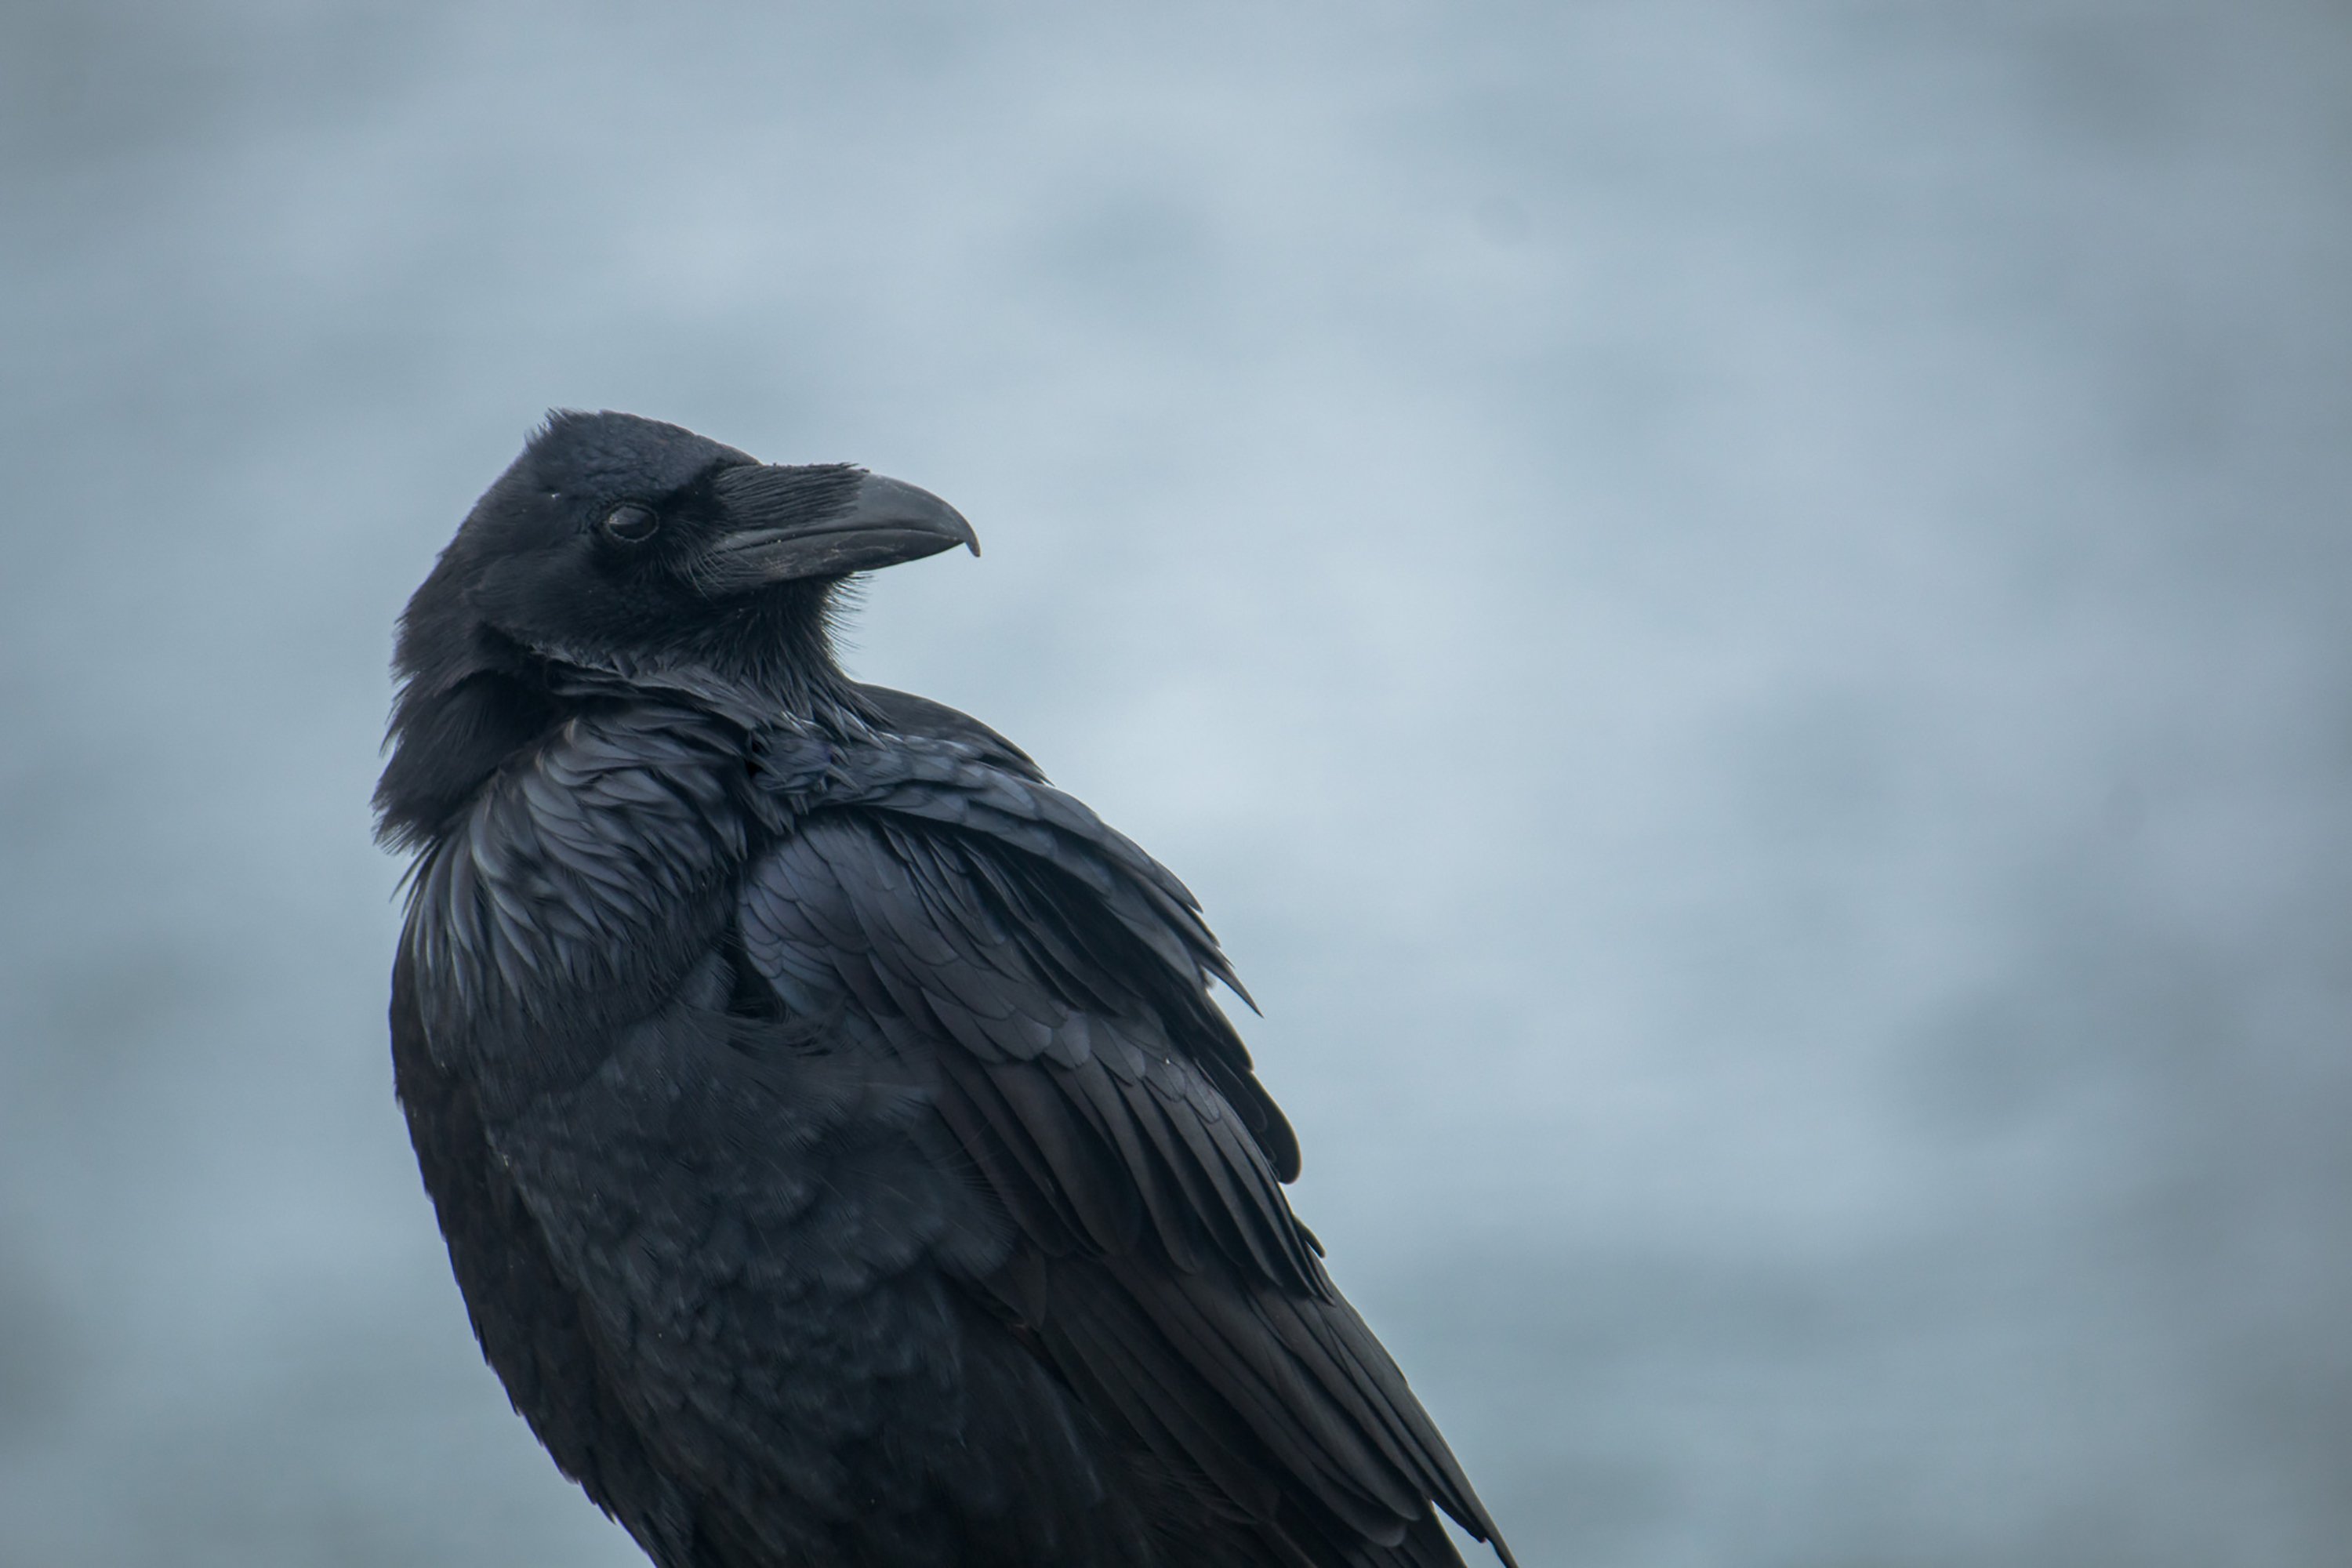
bird, beak, raven, american crow, black, crow, crow like bird, rook, feather, Fish Crow, new caledonian crow, photography, wing, wildlife, black and white